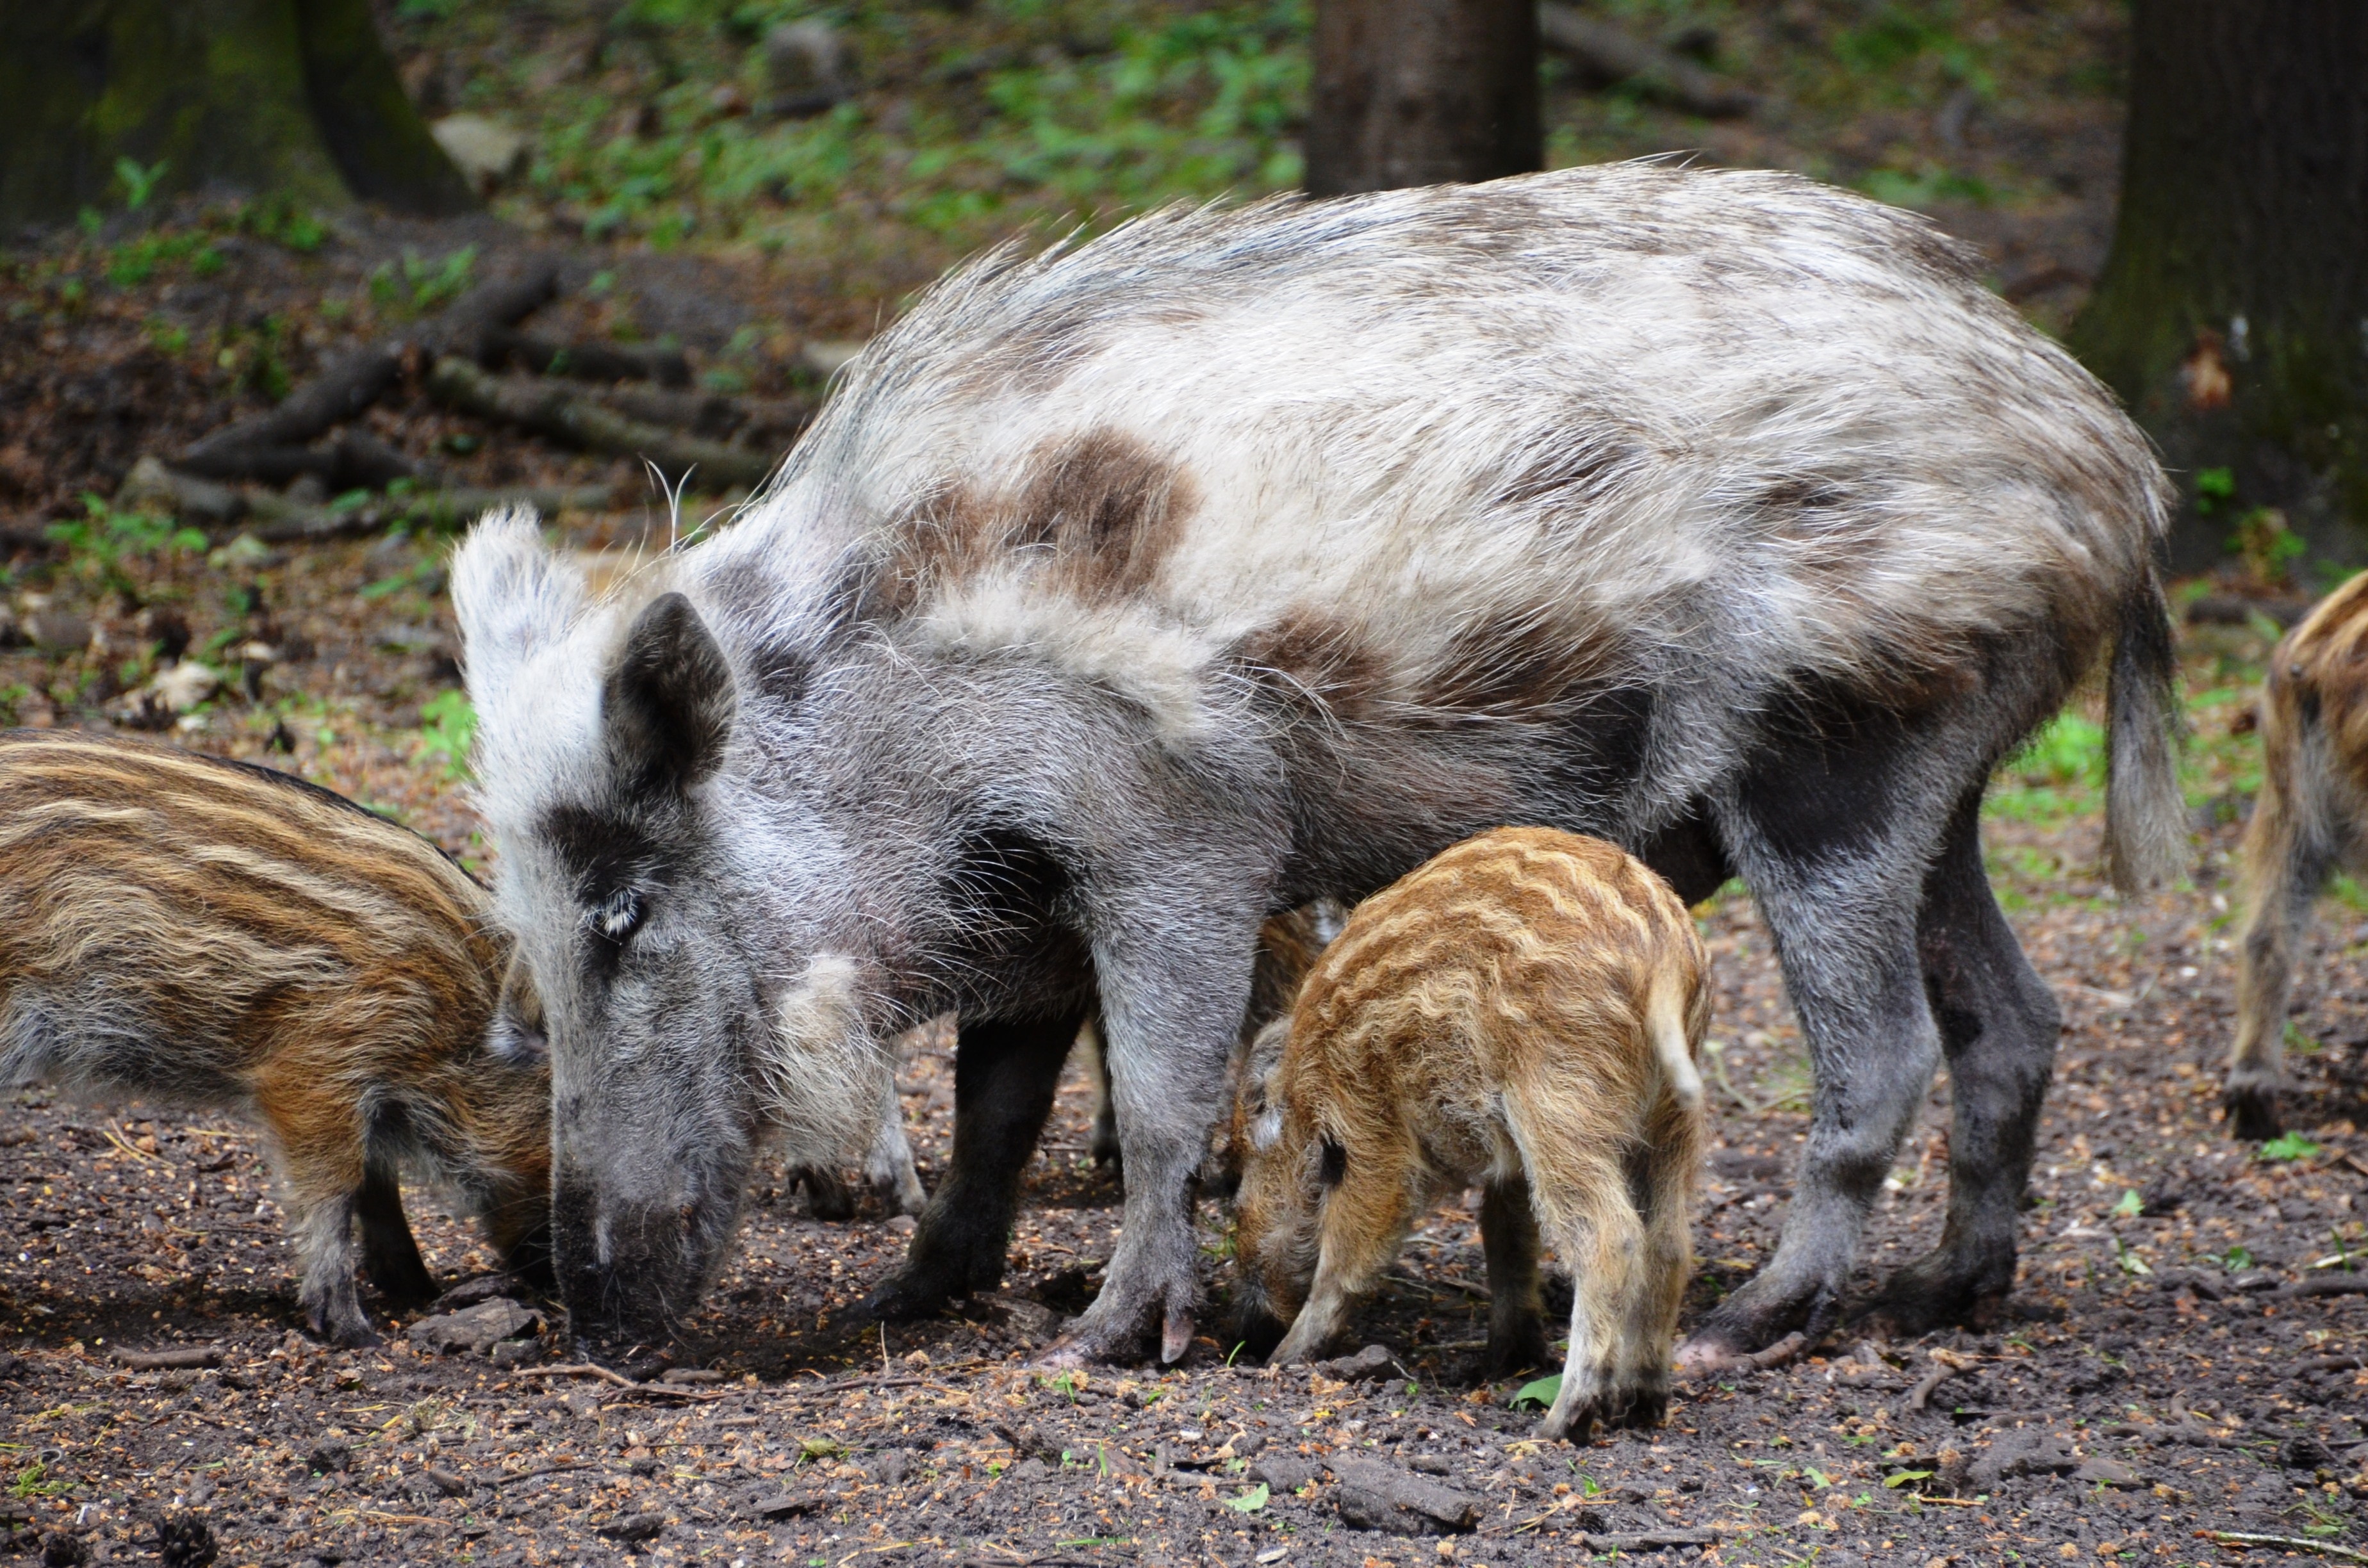
forest, wildlife, grazing, mammal, fauna, vertebrate, pig, g strow, wild boar, wild boars, domestic pig, pig like mammal, peccary, eco park